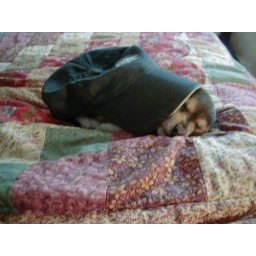
Ok the little girl gone and took over my hat